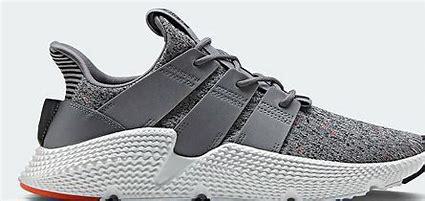
Brand: adidas
Model: originals Adidas Originals Prophere